INTERFET logistics

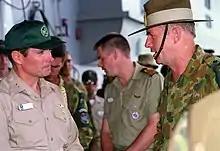
Major General Peter Cosgrove, INTERFET commander (right), after a staff briefing on the in February 2000

Air Vice Marshal Robert Treloar, the Commander Australian Theatre (COMAST), delegated responsibility for developing plans for Operation Spitfire, the evacuation of foreign nationals and selected East Timorese, to Major General Peter Cosgrove's Deployable Joint Force Headquarters (DJFHQ) in Brisbane. Its logistics staff was headed by Lieutenant Colonel Don Cousins. Planning sessions were attended by Wilkinson's senior plans officer, Major Cliff Cole, and Major Jim Evans, who had seen six months' active service with the British Army's logistic headquarters in the Bosnian War, was detached from command of an Australian Army Reserve transport squadron to serve as Wilkinson's liaison officer at DJFHQ.